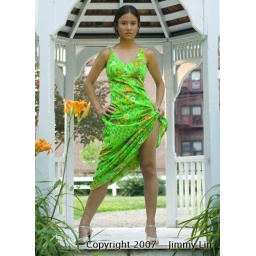
Sarah in a sexy green vintage stretch dress (provided by Incogneeto). Dress is probably from the early 80s.